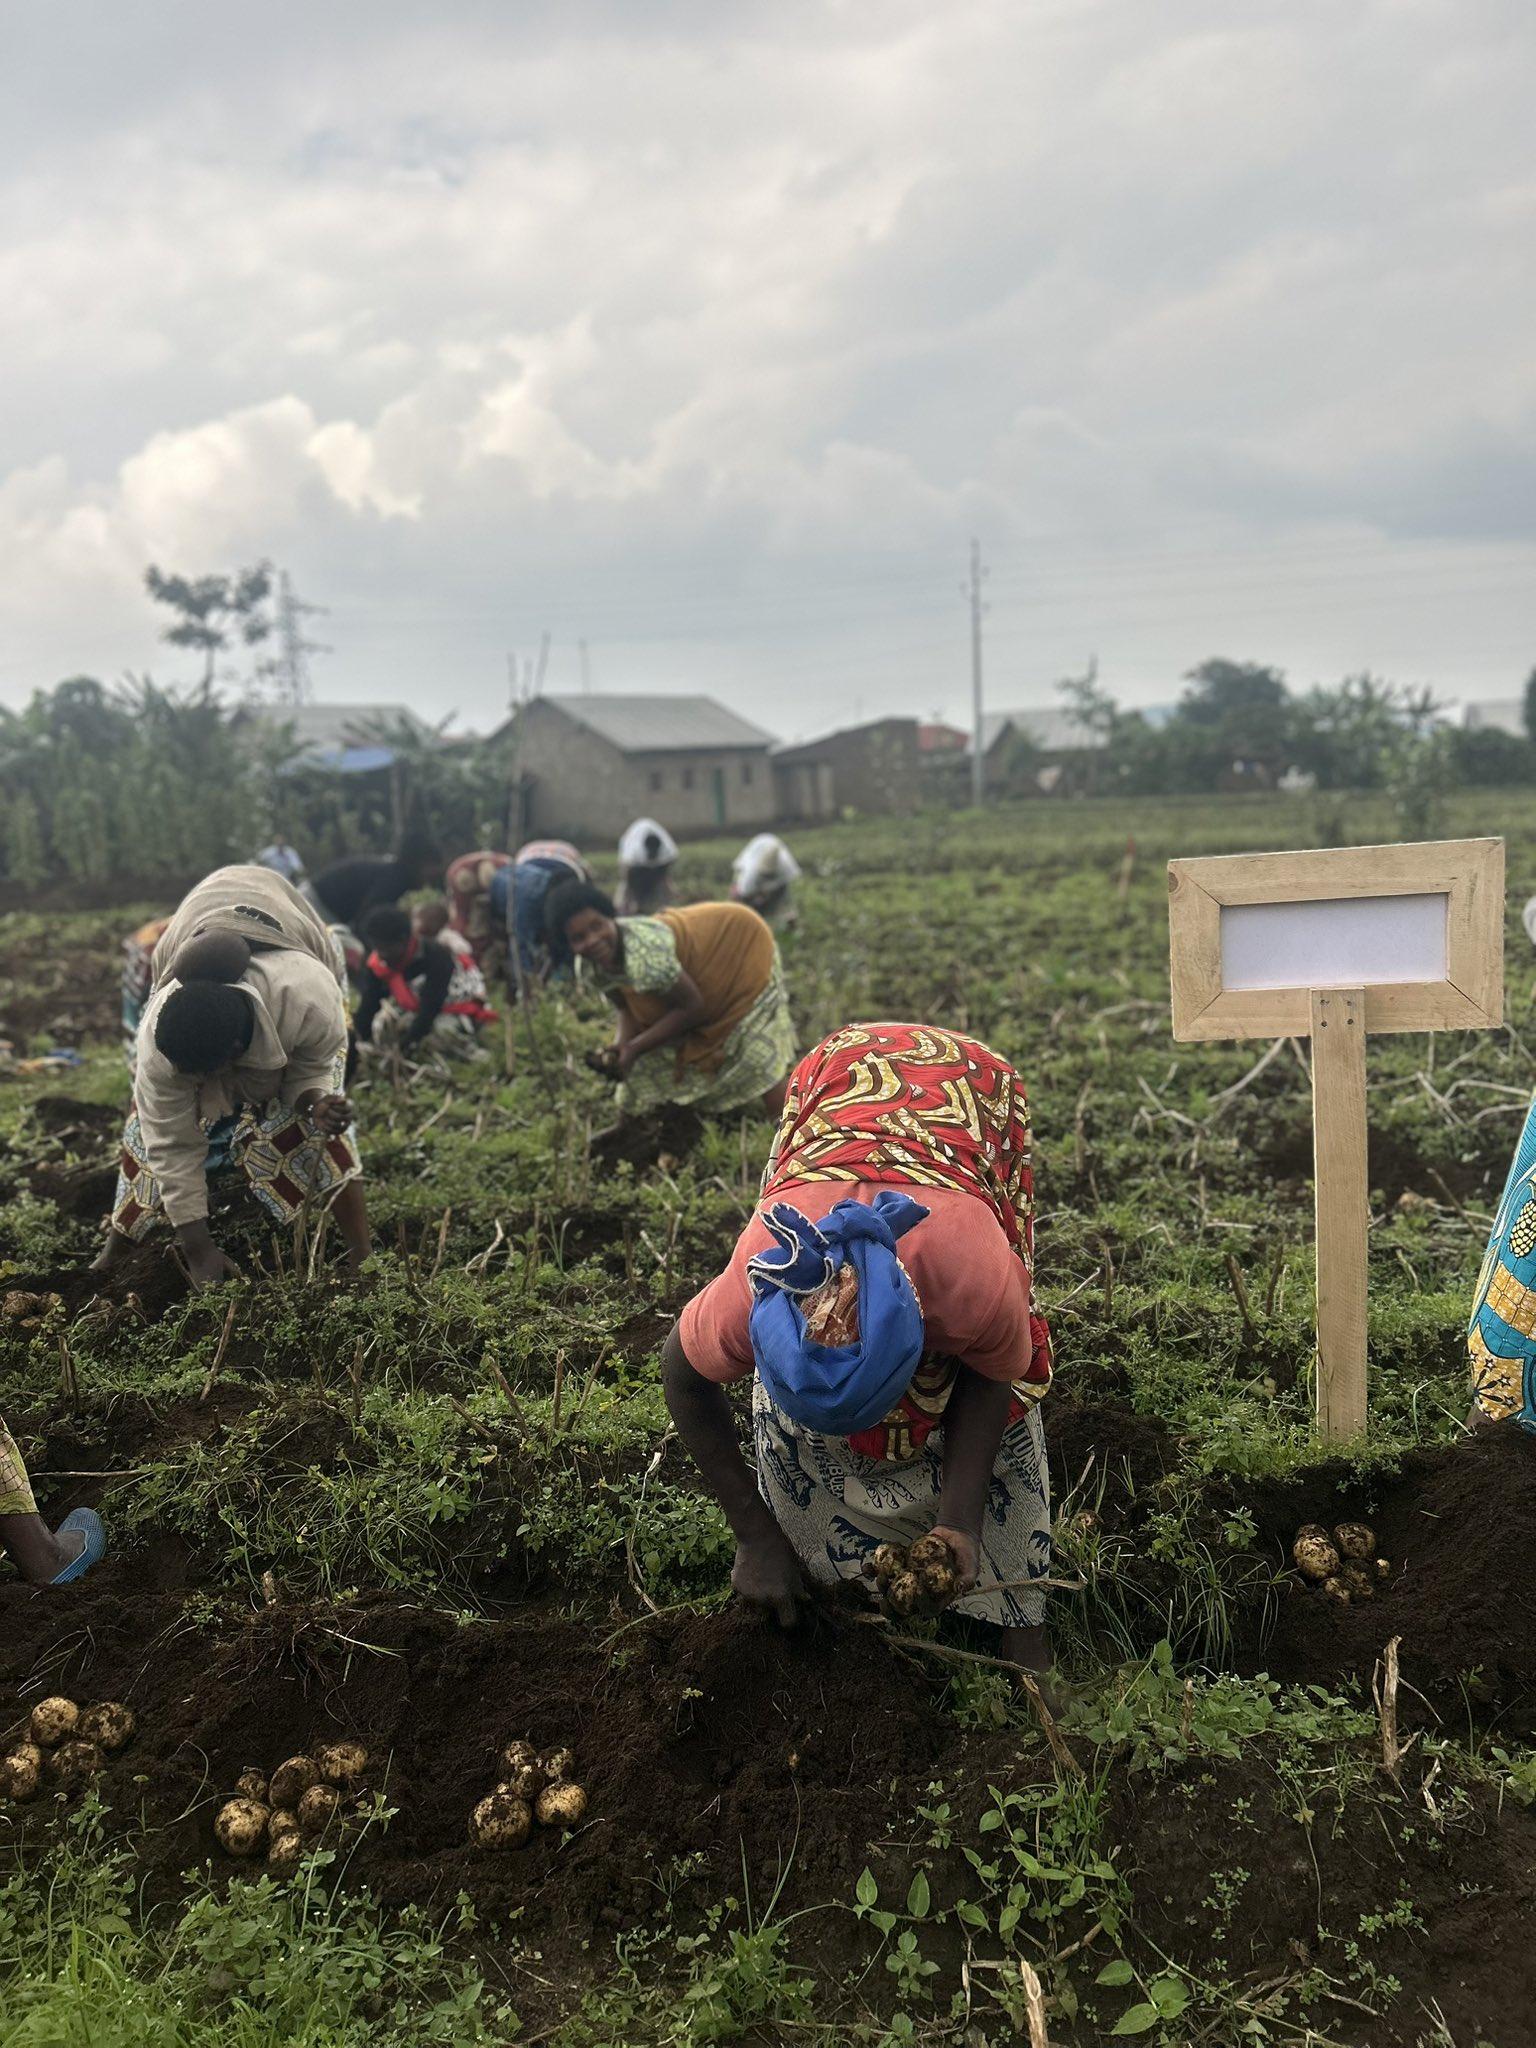
Jopo la watu walioinama katika eneo la wazi mfano wa shamba; wakivuna viazi, ikiashiria ni eneo linalotumika kwa ajili ya uzalishaji wa zao hilo la biashara.